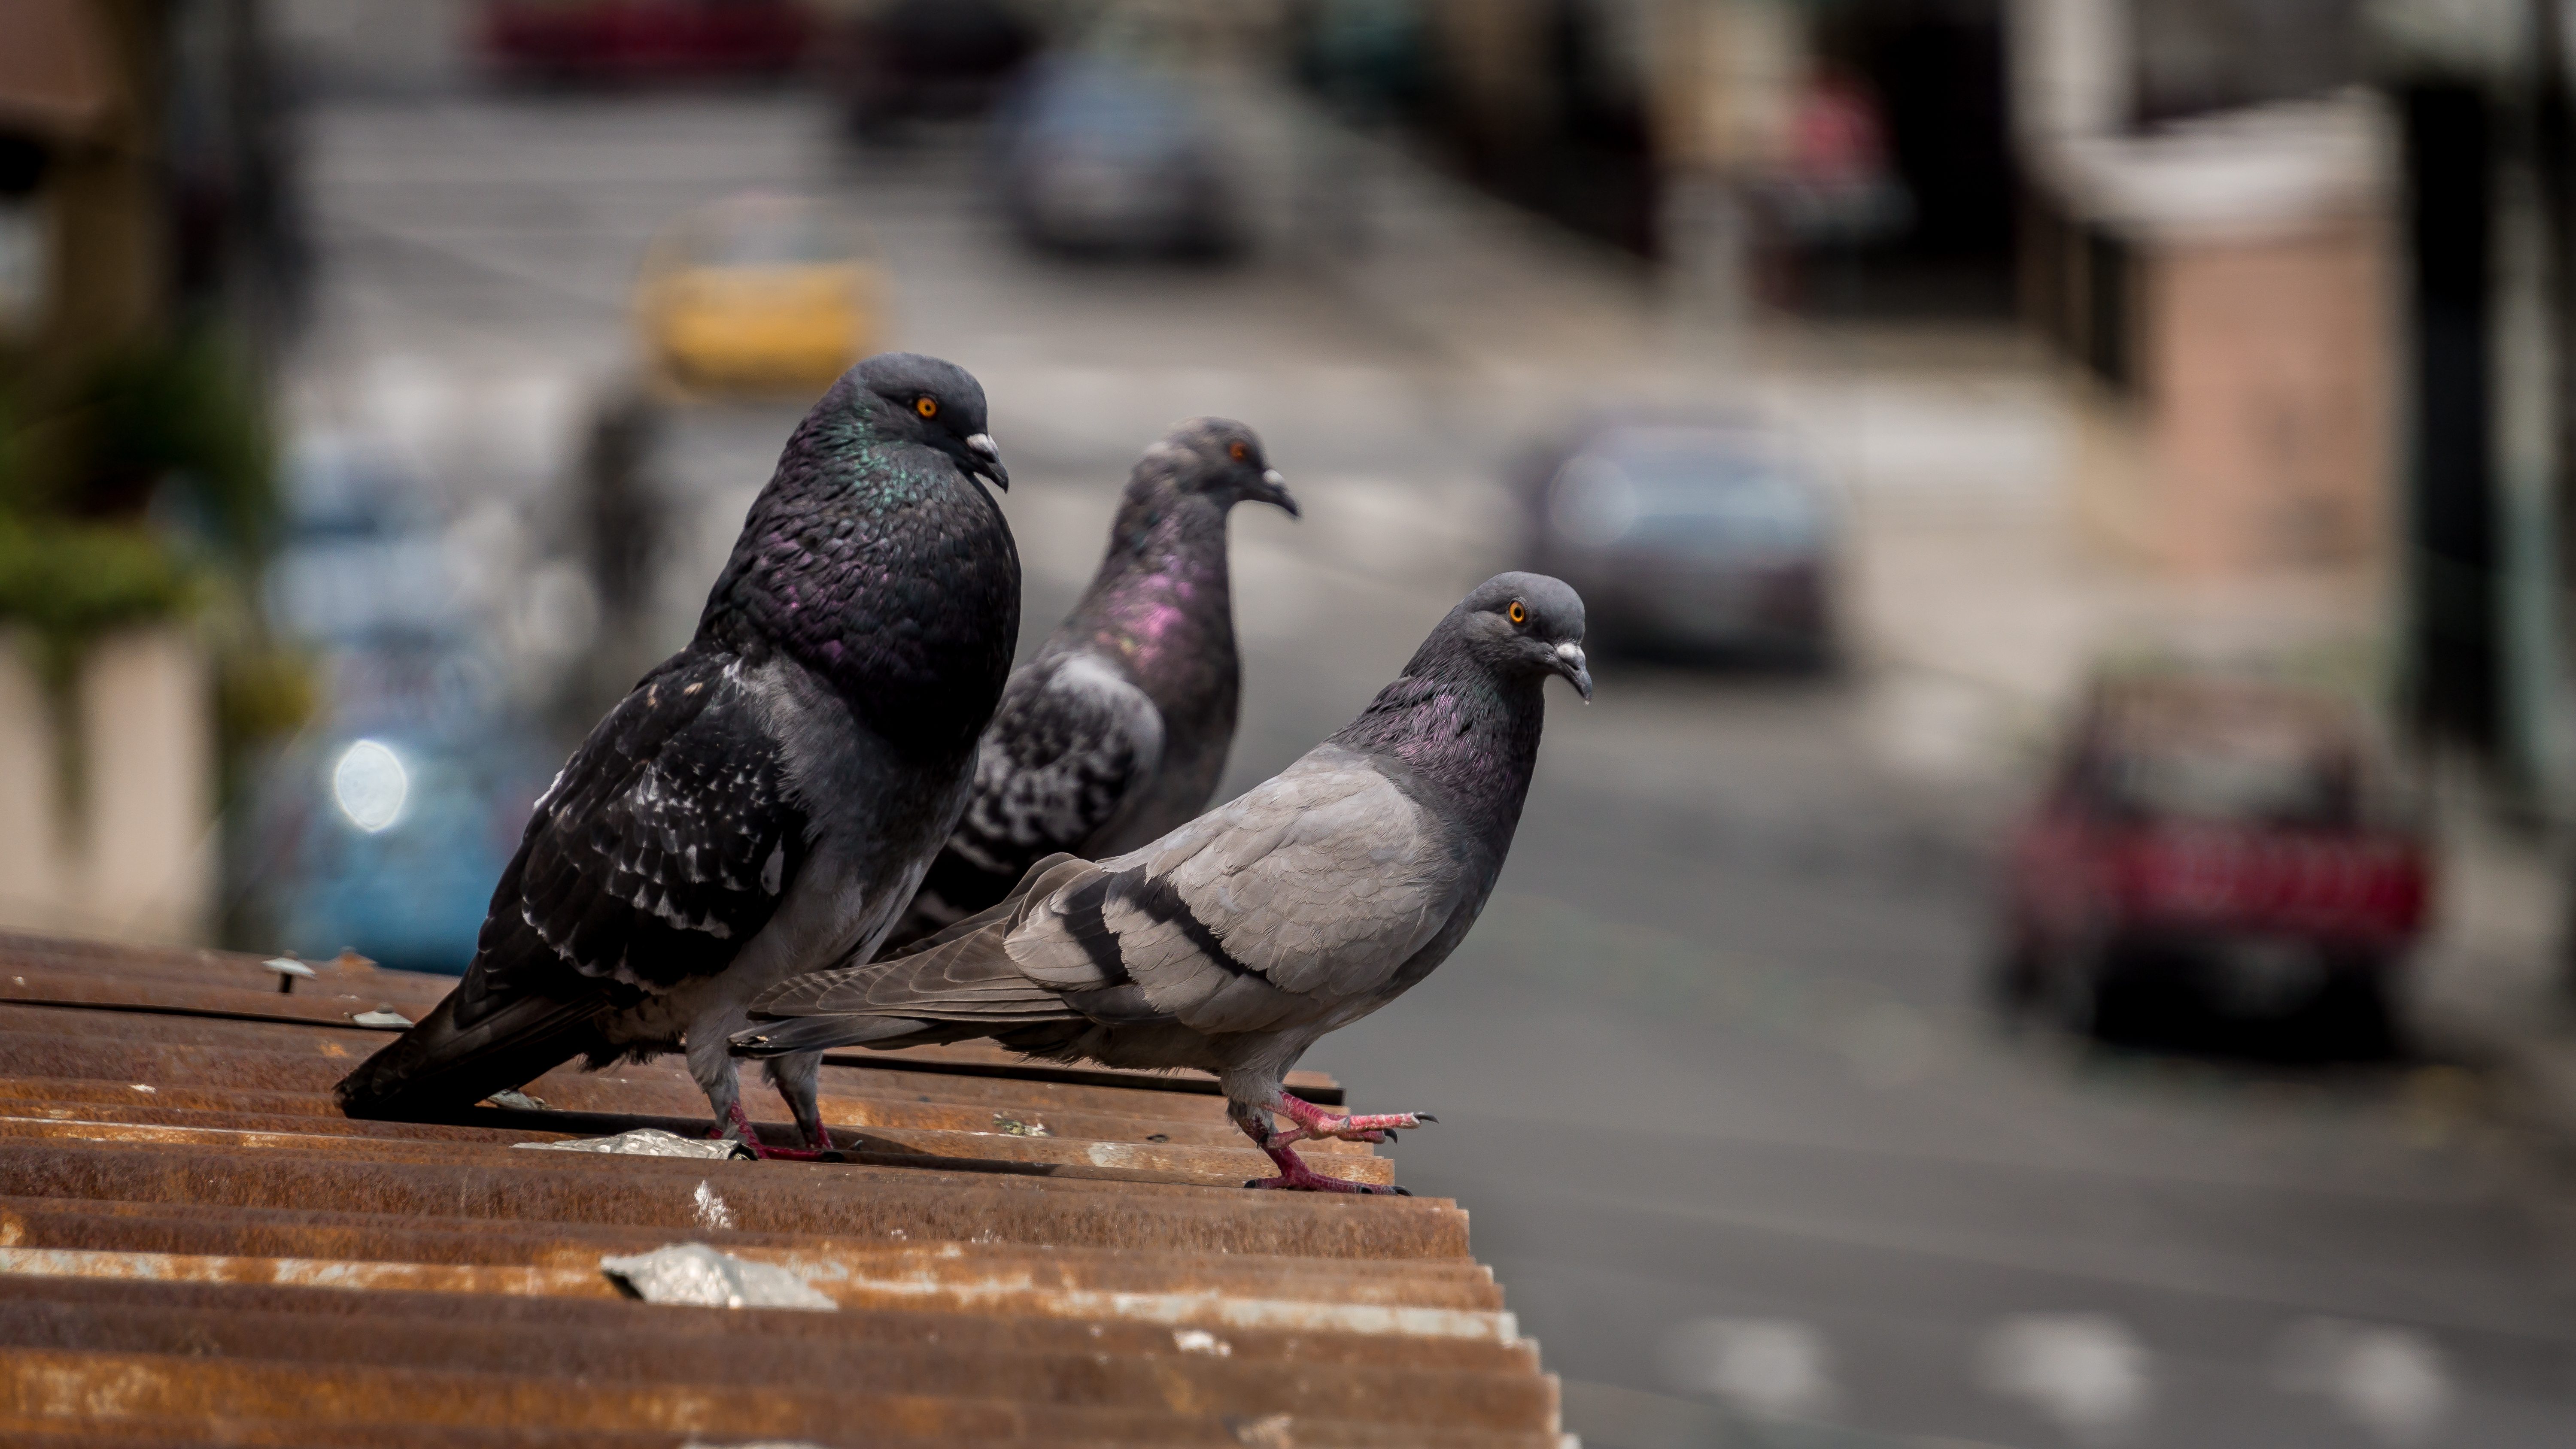
photo, animal, city, dove, ecuador, sony, pigeons and doves, bird, fauna, beak, feather